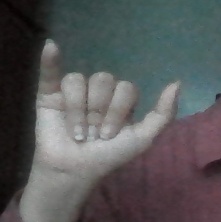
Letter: ya